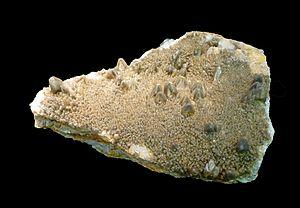
Calcite de la carrière de Durlinsdorf (Haut-Rhin). Musée de minéralogie de Strasbourg
Durlinsdorf est une commune française située dans le département du Haut-Rhin, en région Grand Est.